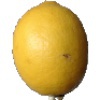
Label: lemon